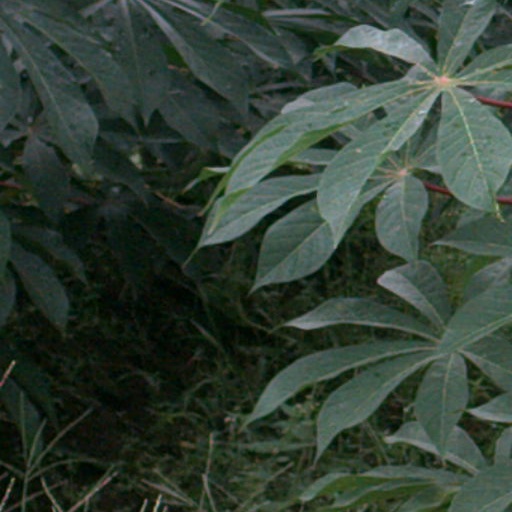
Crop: cassava